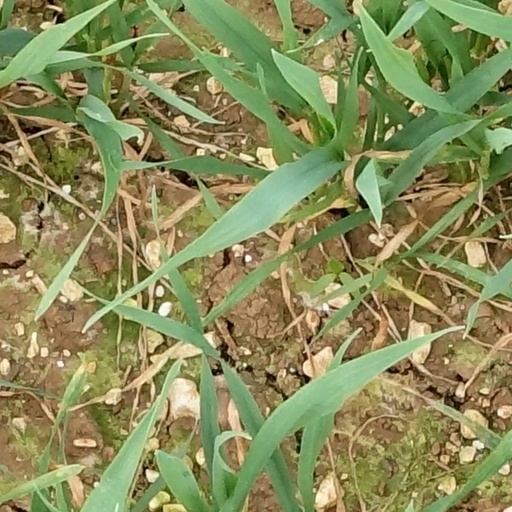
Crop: wheat